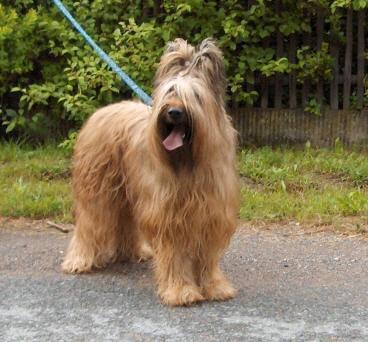
briard